Tuscaloosa, Alabama

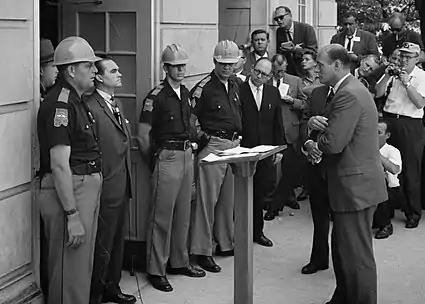
Wallace standing against desegregation while being confronted by Deputy U.S. Attorney General Nicholas Katzenbach at the University of Alabama in 1963

From 1826 to 1846, Tuskaloosa was the capital of Alabama. The State House was built at the corner of 6th Street and 28th Avenue (now the site of Capitol Park). In 1831, the University of Alabama was established and the town's population and economy grew rapidly, but the relocation of the capital to Montgomery caused a severe decline. The state legislature established Alabama State Hospital for the Insane (now Bryce Hospital) in Tuskaloosa in the 1850s, which helped restore the city's fortunes.